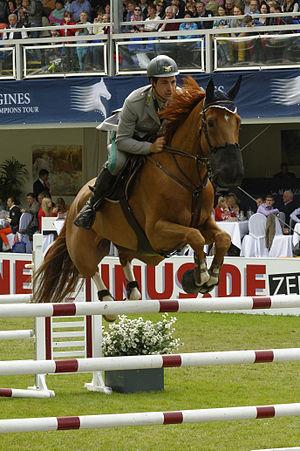
Emanuele Gaudiano, né le 30 juin 1986 à Matera, est un cavalier de saut d'obstacles et officier de l'Office national des forêts italiennes. En 2007, il remporte la médaille d'argent au championnat d’Europe jeunes cavaliers de saut d'obstacles à Auvers.